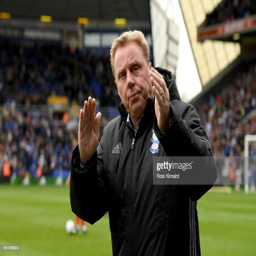
football player the manager during the match .